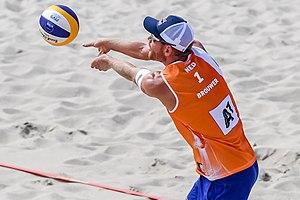
Alexander Brouwer, né le 3 novembre 1989 à La Haye, est un joueur de beach-volley néerlandais.